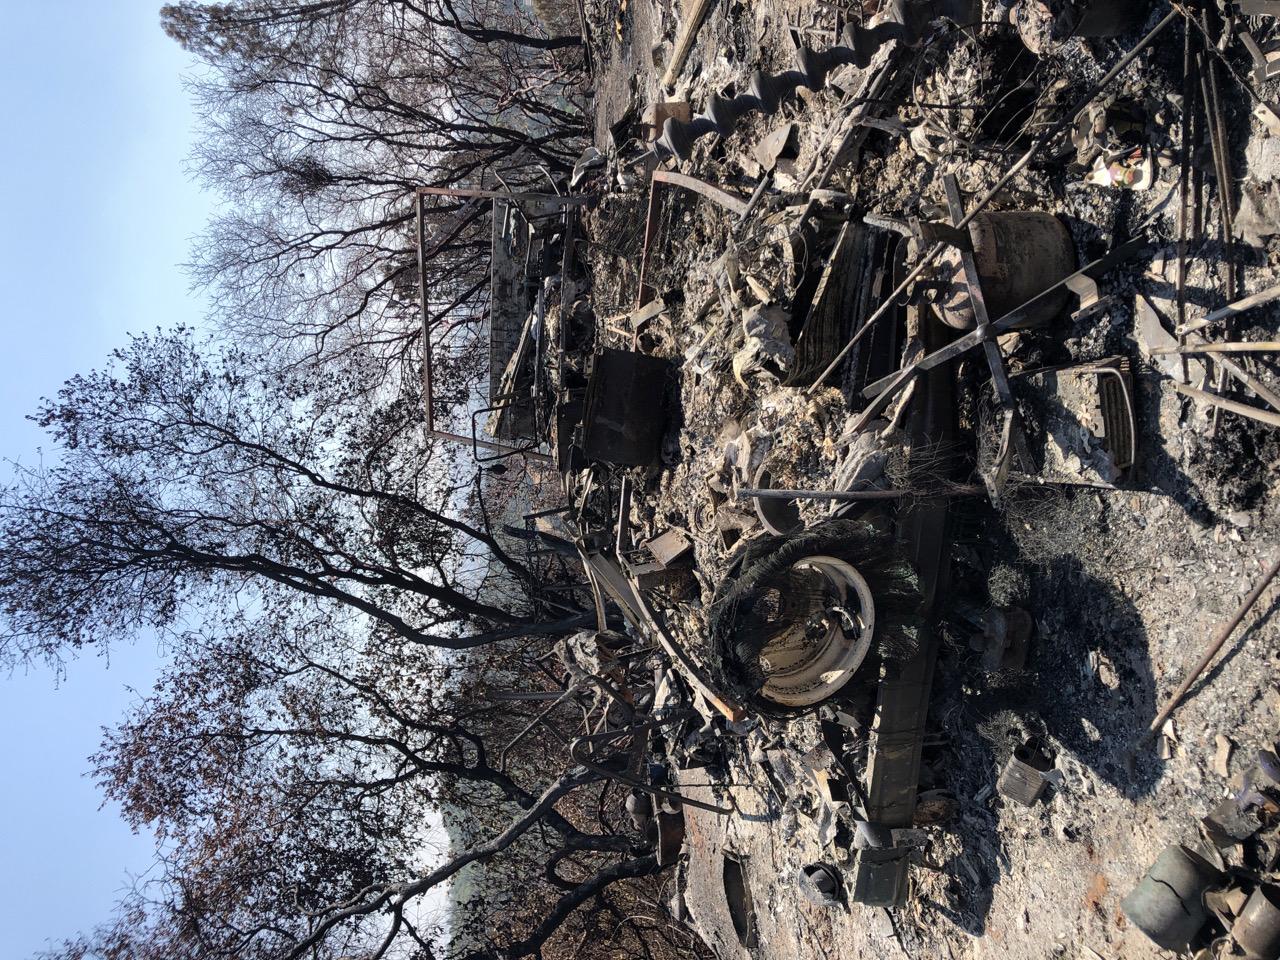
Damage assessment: destroyed